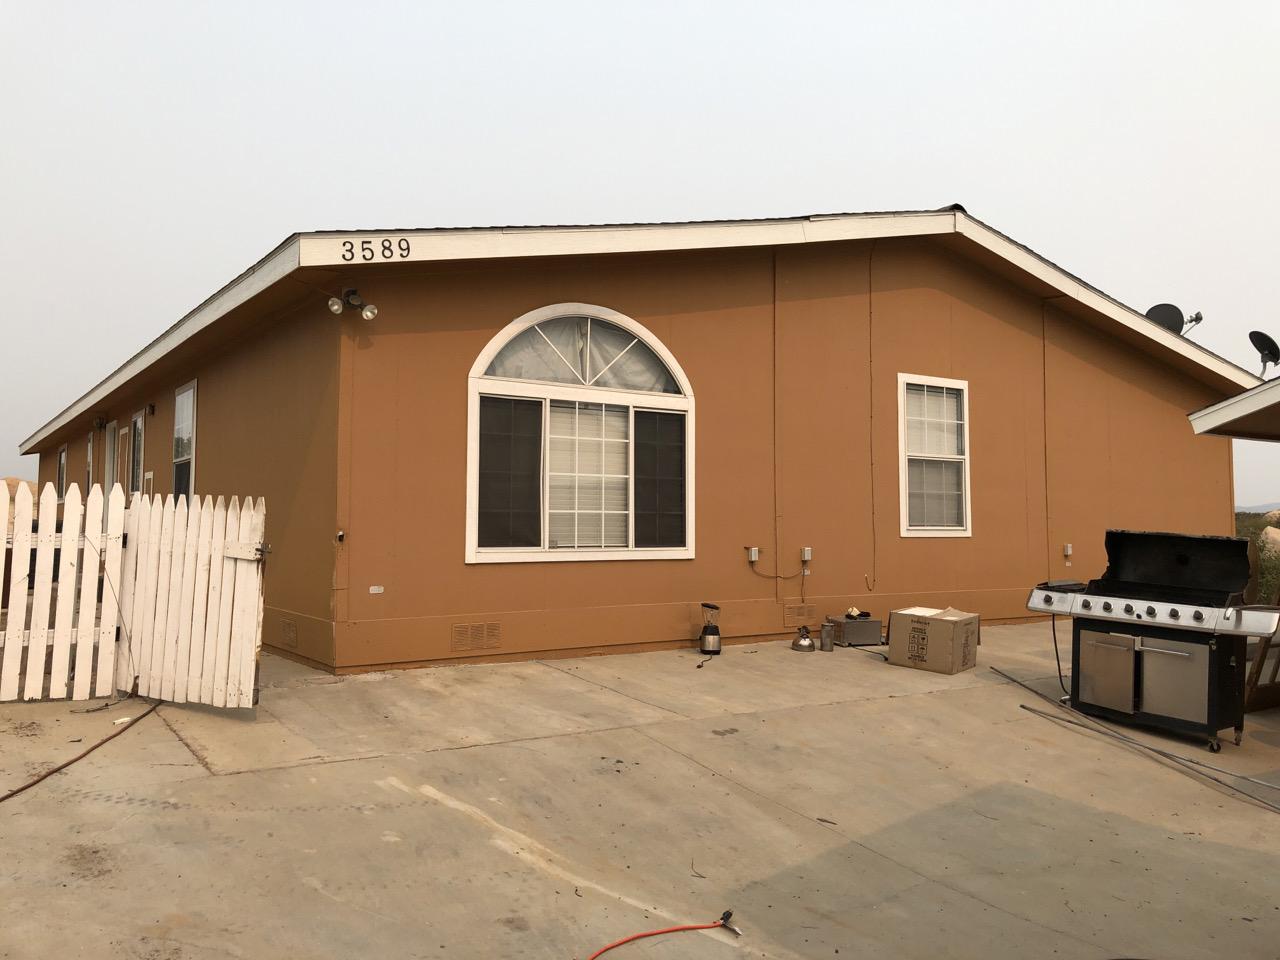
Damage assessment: no_damage